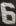
Number: 6